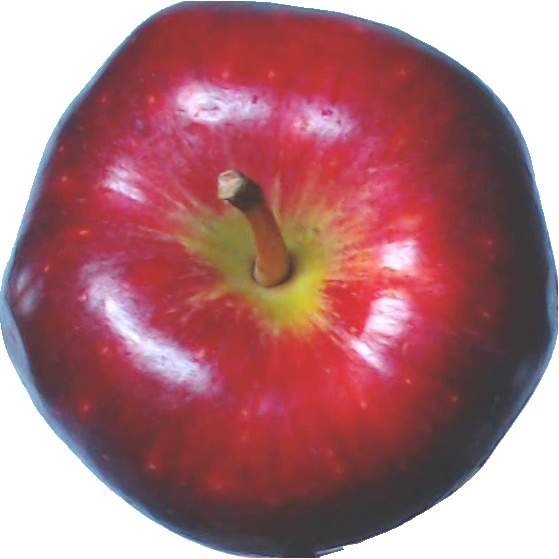
Label: apple_red_delicios_1